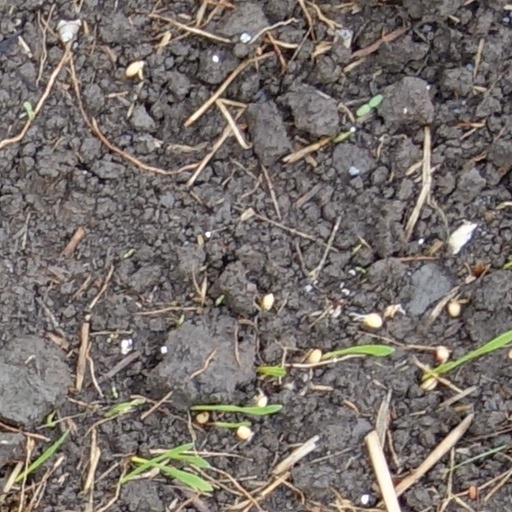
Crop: wheat